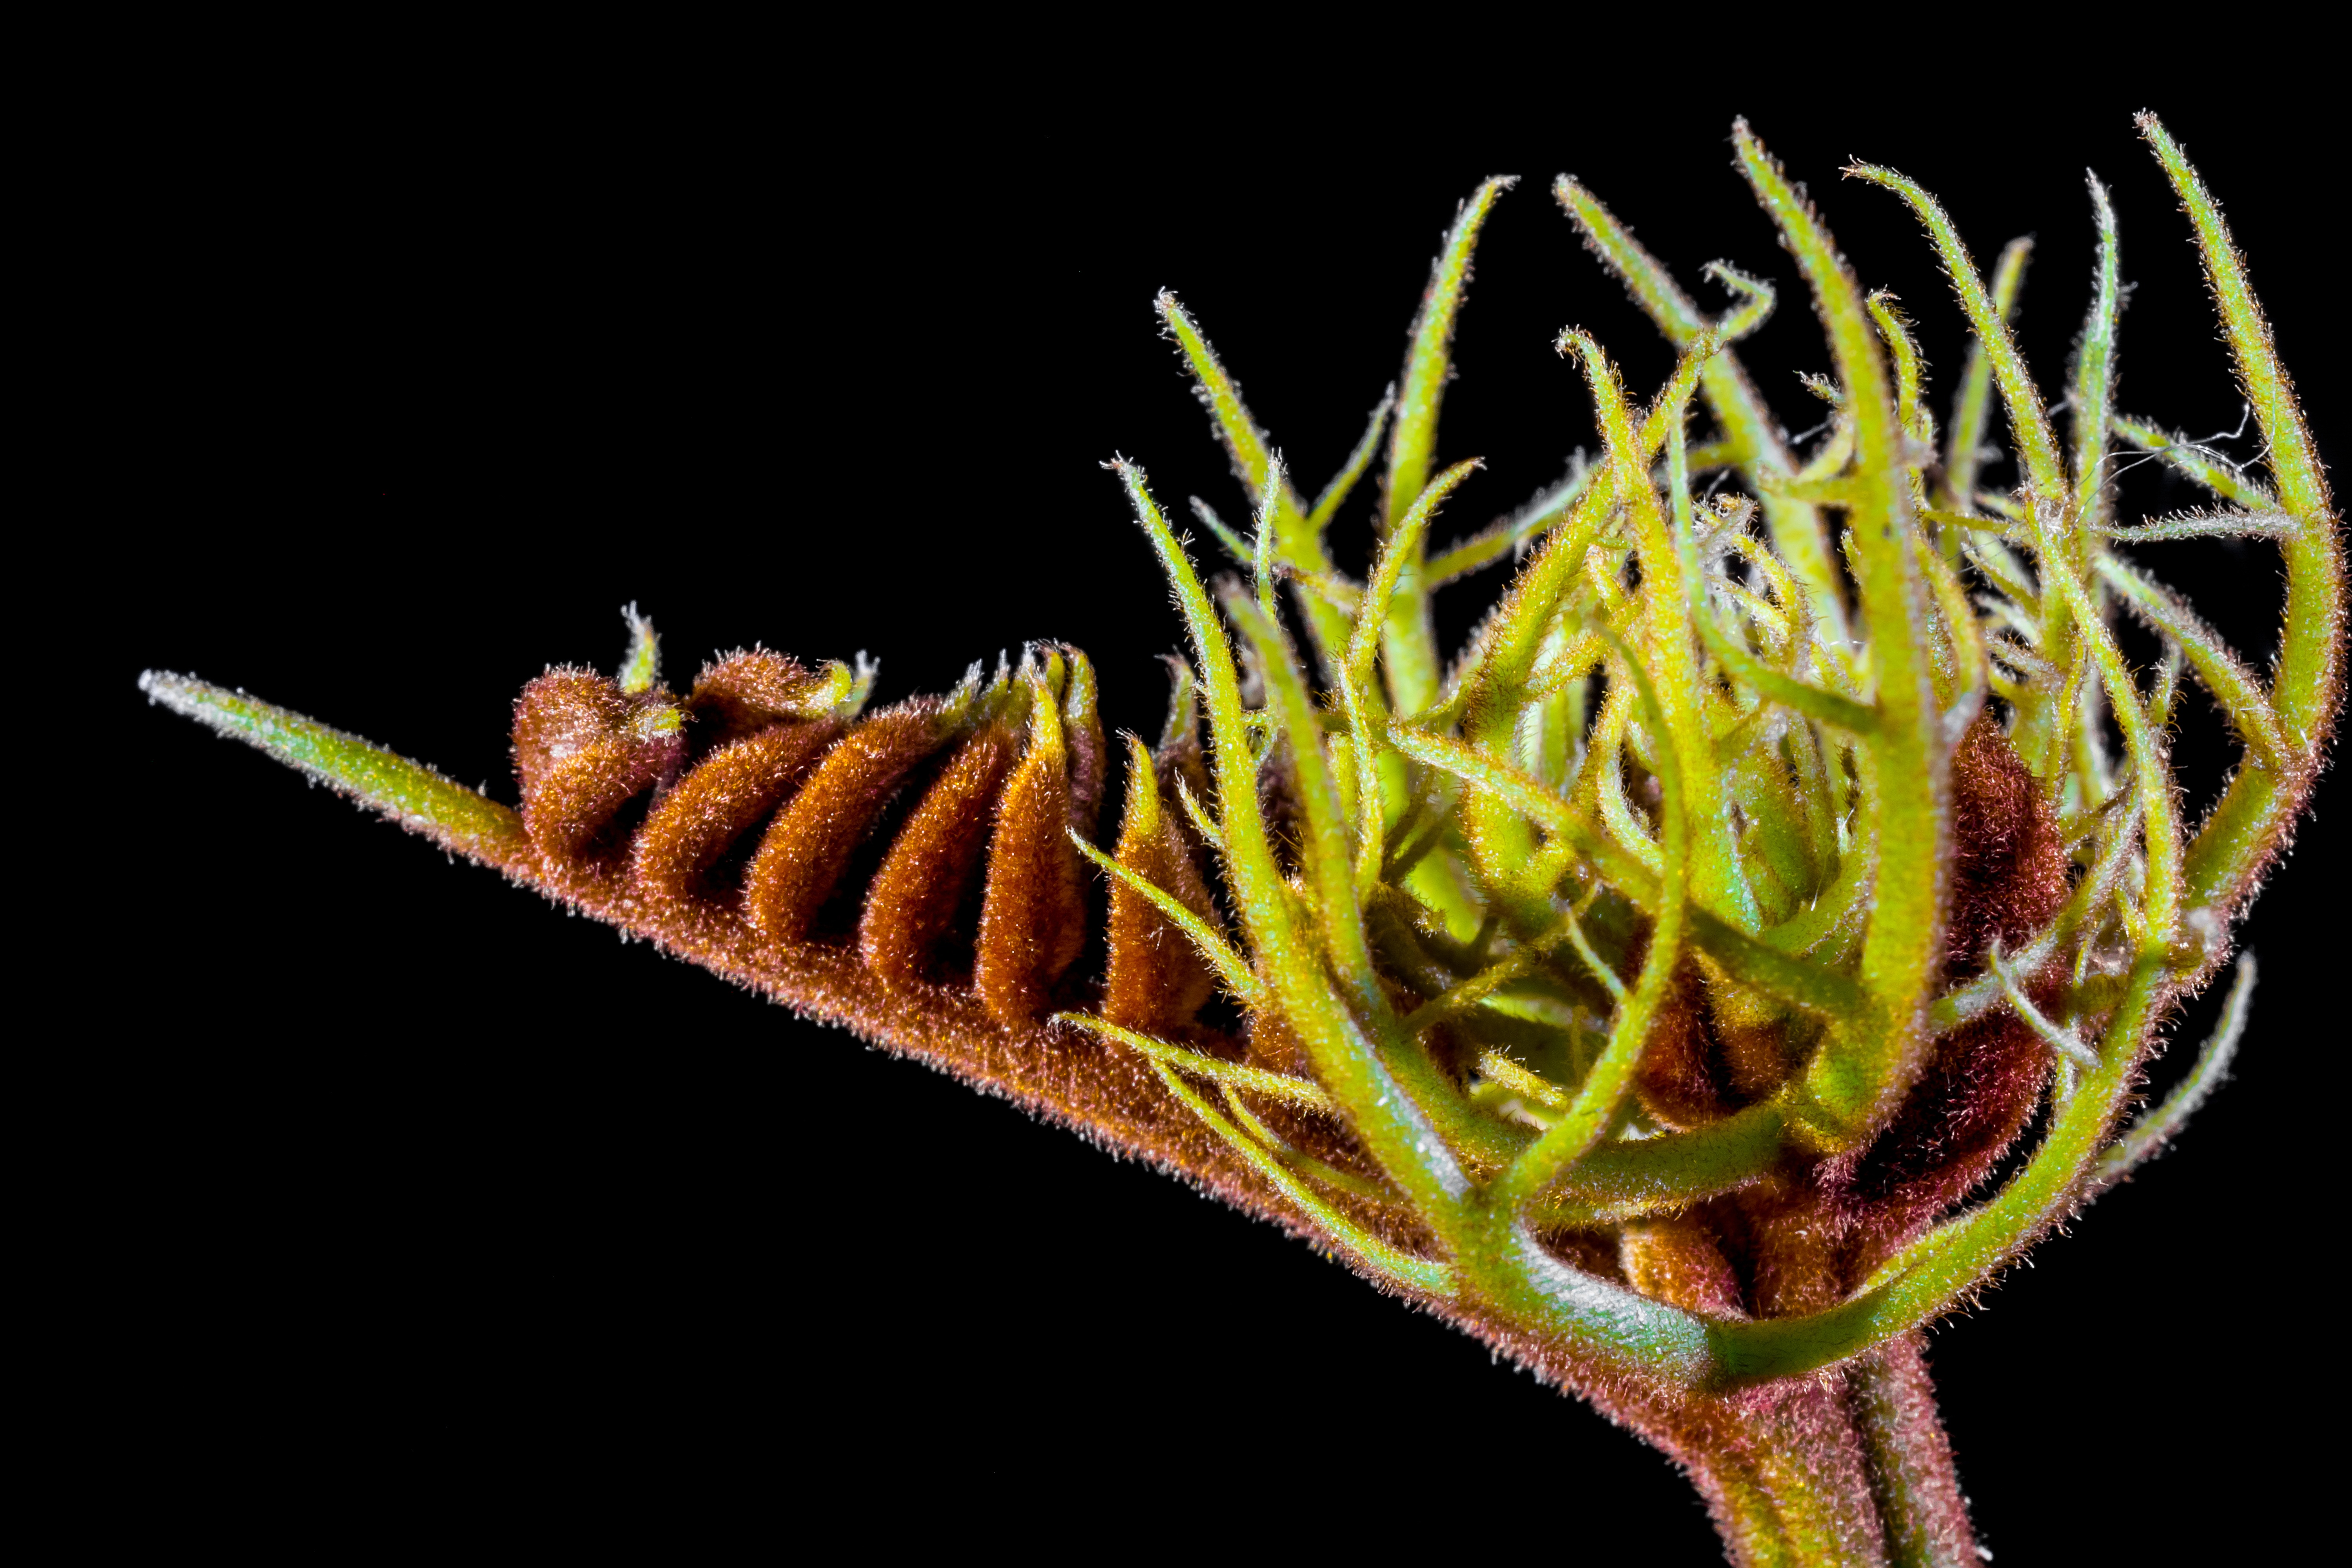
branch, plant, leaf, flower, spring, flora, hairy, macro photography, young leaves, boy shoots, land plant